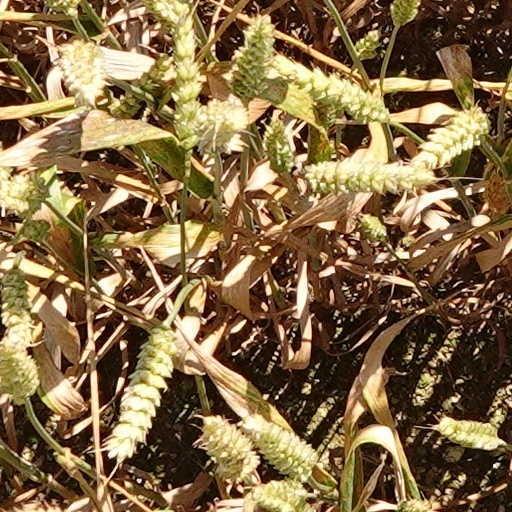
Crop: wheat